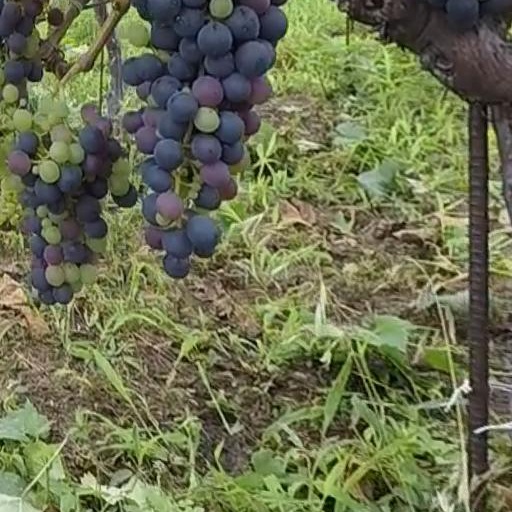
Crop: grape